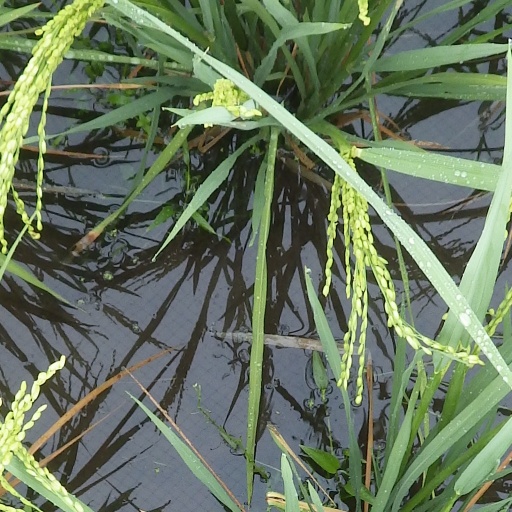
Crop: rice